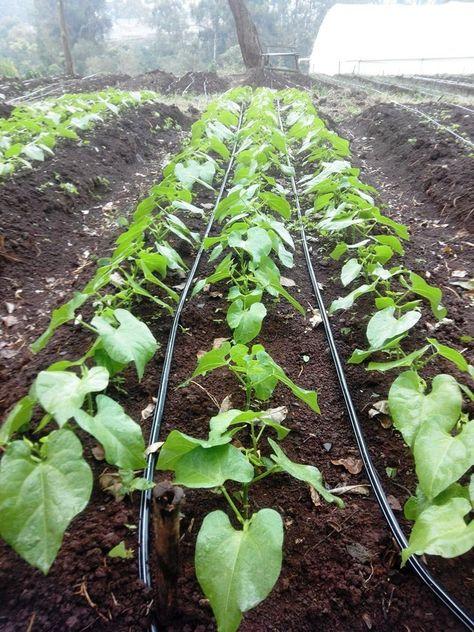
Mfumo bora wa umwagiliaji uliotumiwa na mkulima, ambapo  mkulima ametumia mirija inayofikisha maji kwa wakati katika kila mmea katika shamba, hali ambayo inapelekea mazao kunawiri na kukithiri kijani, kutokana na mfumo huo wa kisasa.